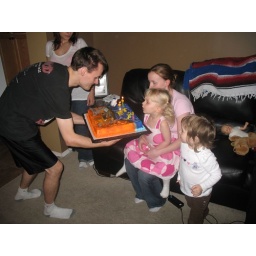
Birthday girl Natalie being presented with cake by Daddy